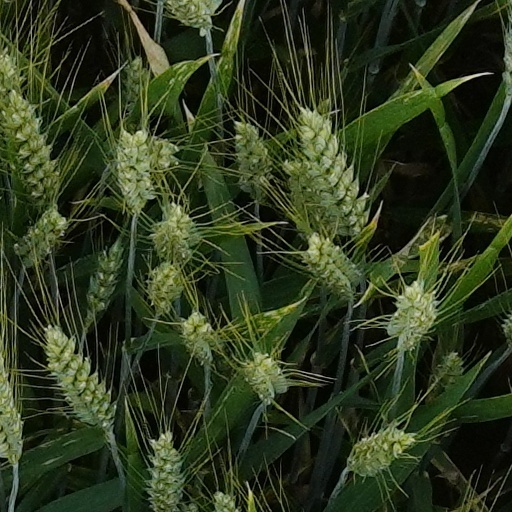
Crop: wheat